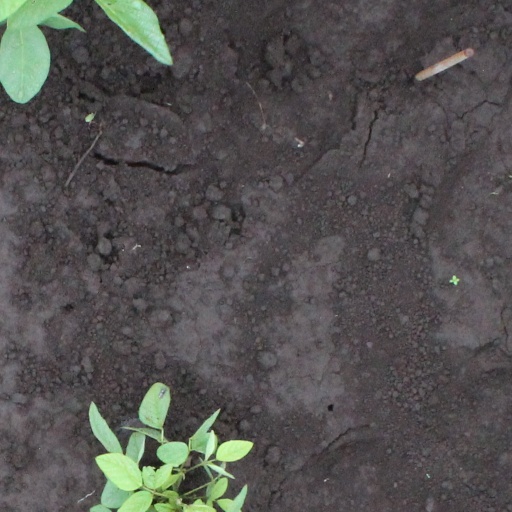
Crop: soybean